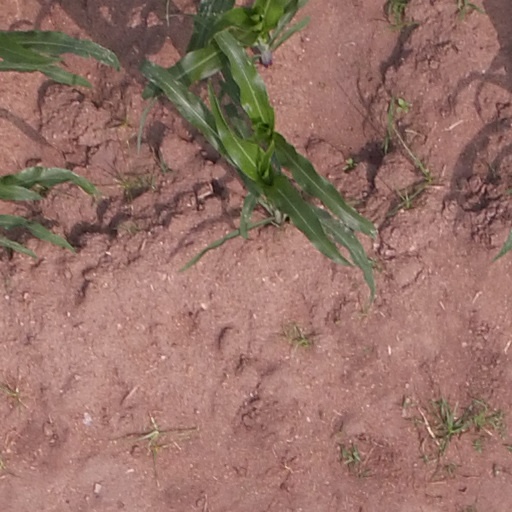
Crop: maize; corn